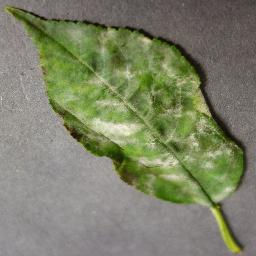
Label: Cherry___Powdery_mildew